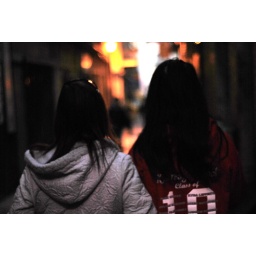
Two girls walking down an alley in China Town